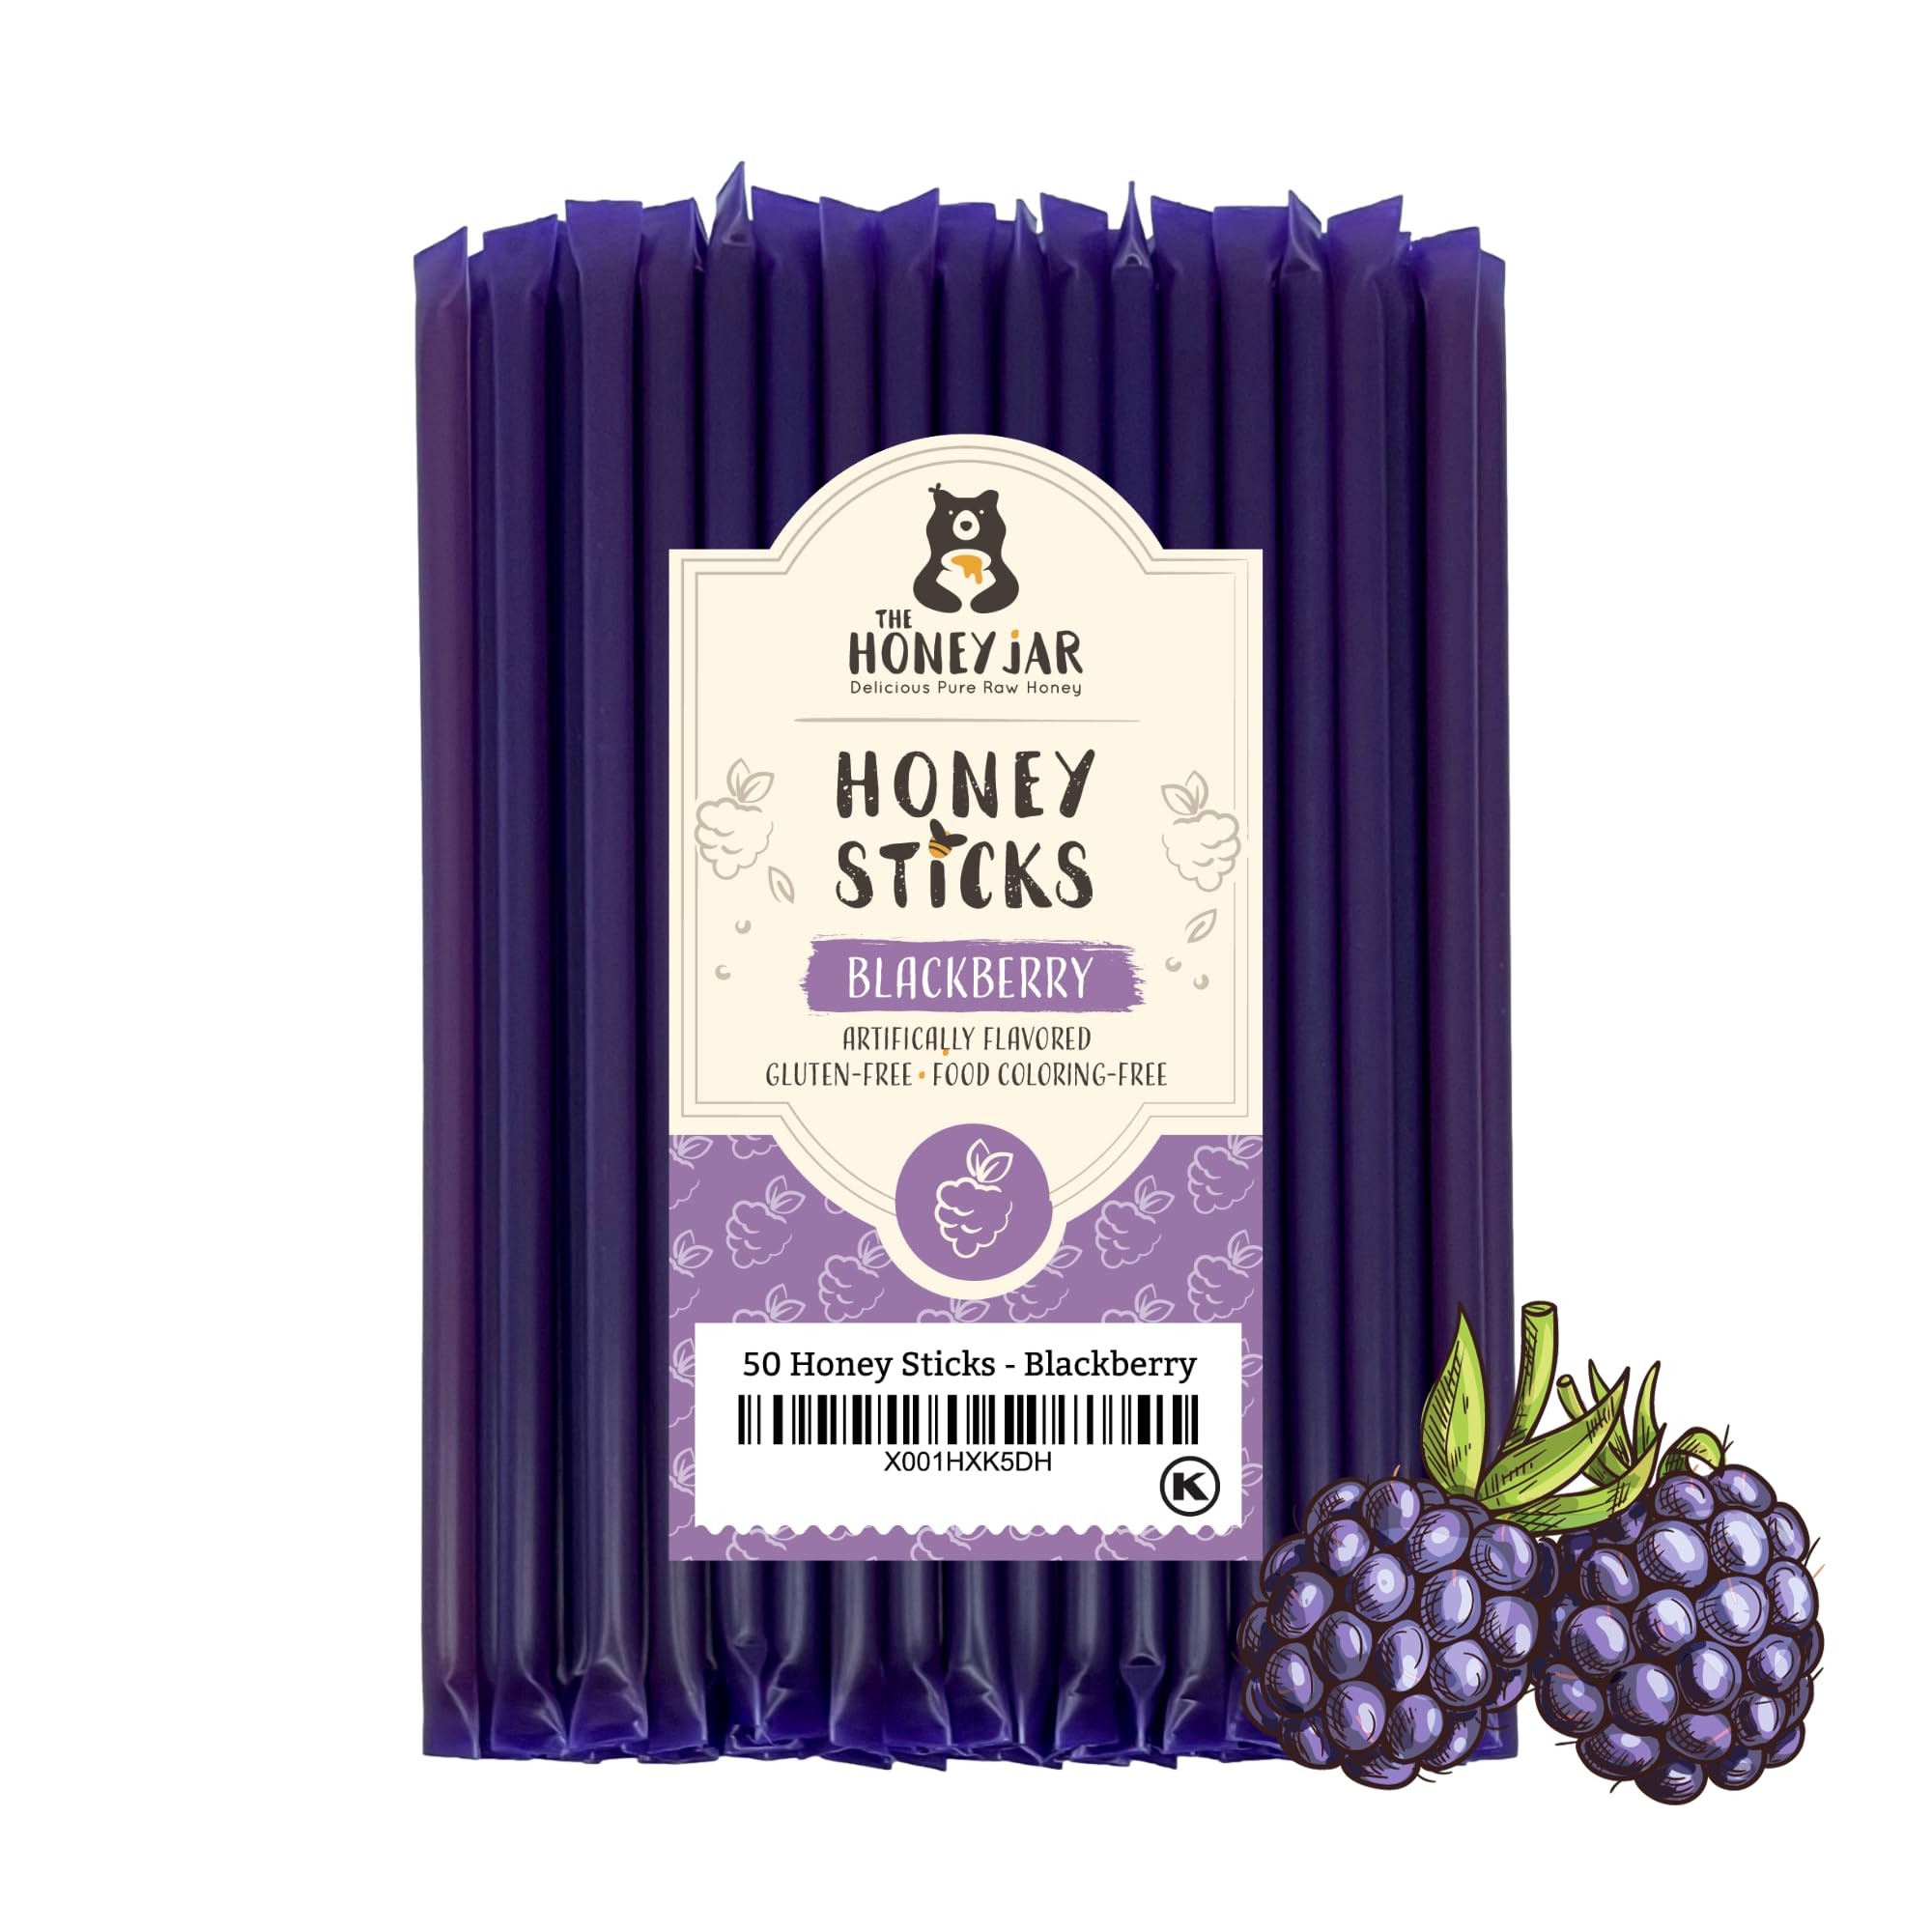
Item Name: The Honey Jar Blackberry Flavored Honey Sticks - Pure Honey Straws For Tea, Coffee, or a Healthy Treat - One Teaspoon of Flavored Honey Per Stick - Made In The USA with Real Honey - (50 Count)
Bullet Point 1: Premium Local Honey - The Honey Jar's natural honey sticks are sourced and made in Ogden, Utah, the beehive state. We specialize in only the highest quality honey and provide you with a premium product you can trust.
Bullet Point 2: Delicious & Nutritious - Each of our flavored honey sticks is made with pure clover honey and features BPA-free packaging for added wellness benefits. At 5 grams of honey and 15 calories per stick, our product contains no added sugar or coloring.
Bullet Point 3: Healthy Snack On-The-Go - Great drizzled over ice cream or squeezed right from the straw into a waiting mouth, there is simply no wrong way to enjoy this treat from nature. Grab a straw and savor it on your way out the door anytime, anywhere!
Bullet Point 4: Perfect Beverage Sweetener - Our honey sticks are the perfect coffee, hot chocolate, and tea sweetener! Enjoy some additional flavor and healthy sweetness with our convenient grab and go flavored straws!
Bullet Point 5: Quick & Convenient - Each of our BPA-free honey packs is designed to open easily with just one pop--no scissors needed! If your honey sticks begin to crystallize, simply put them in hot water on the stove or in a sunny window to reliquify.
Product Description: Honey Sticks by The Honey Jar are a fun and exciting way to enjoy honey on the go. Each honey stick is made by filling a bpa-free plastic straw with pure American Honey that has been selected to offer a sweet and tasty treat. Kids love the delicious sweet taste and adults love that they are a healthy alternative to overly processed sugars. At only 15 calories per stick, each honey stick can satisfy a sweet tooth and not throw you off your diet. Keep them in your purse, car, lunch box, backpack or on your desk. Enjoy them while camping, hiking, kayaking, in your office or at a baseball game. Each bag is labeled with our contact information in case you need additiona assistance. Enjoy!
Value: 50.0
Unit: Count

Price: 13.99